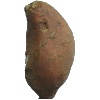
Label: Potato Sweet 1